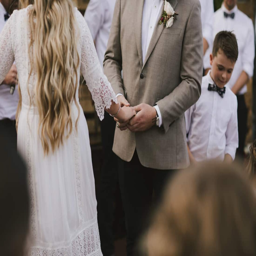
backyard wedding with a vintage - bohemian vibe